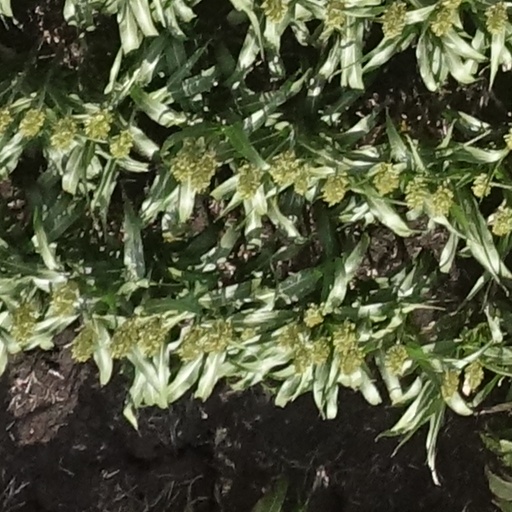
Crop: sorghum